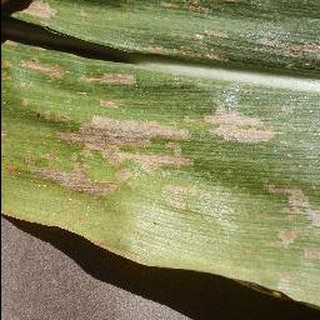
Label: corn_cercospora_leaf_spot